Marguerite Mongenast-Servais

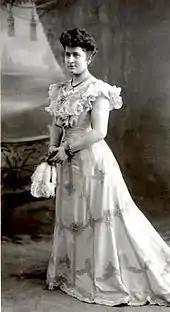
M. Mongenast-Srvais by Charles Bernhoeft.

Marguerite Mongenast-Servais (1885–1925), was a Luxembourgish women's rights activist.